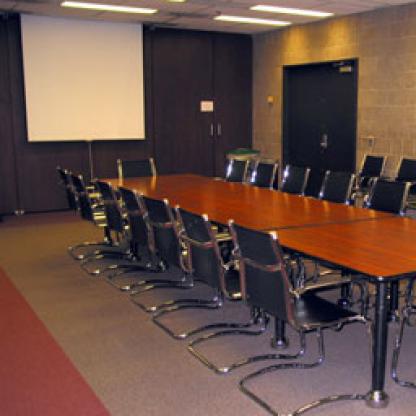
Scene: Indoor